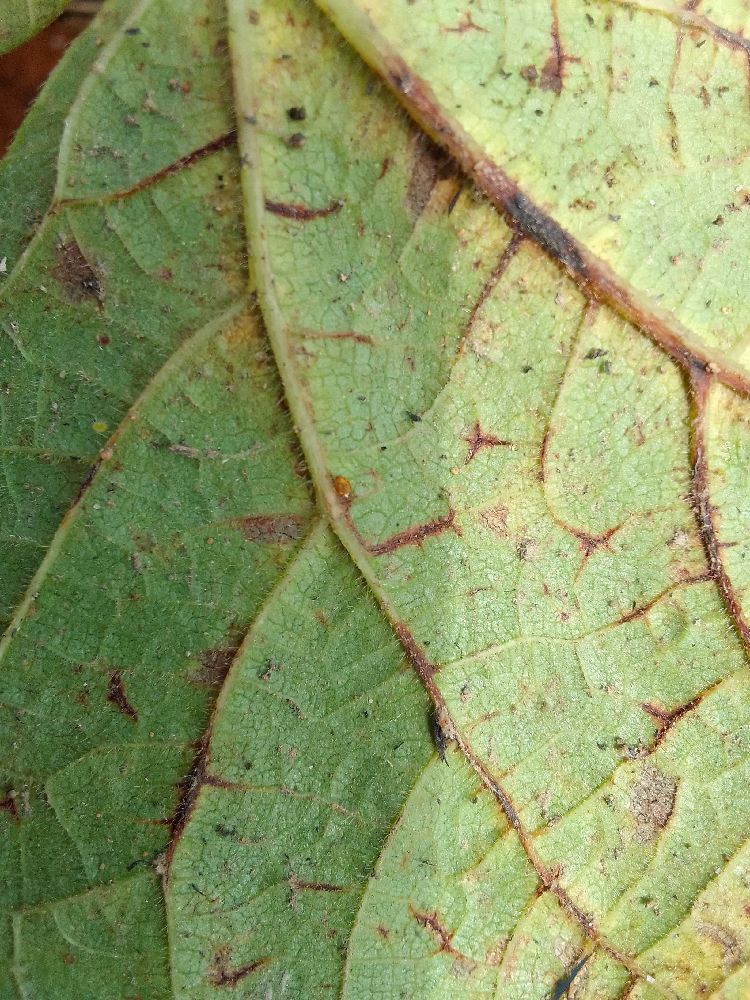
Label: anthracnose